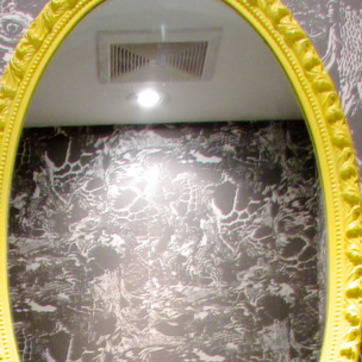
Material: mirror